Bandholm

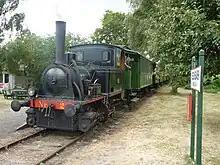
Heritage train Maribo-Bandholm: Steam locomotive KJØGE at Bandholm harbour

Bandholm Church designed by Henrik Steffens Sibbern was completed in 1874. Built of red brick in the Romanesque Revival style, it consists of a chancel, a nave and a tower with a conical spire.